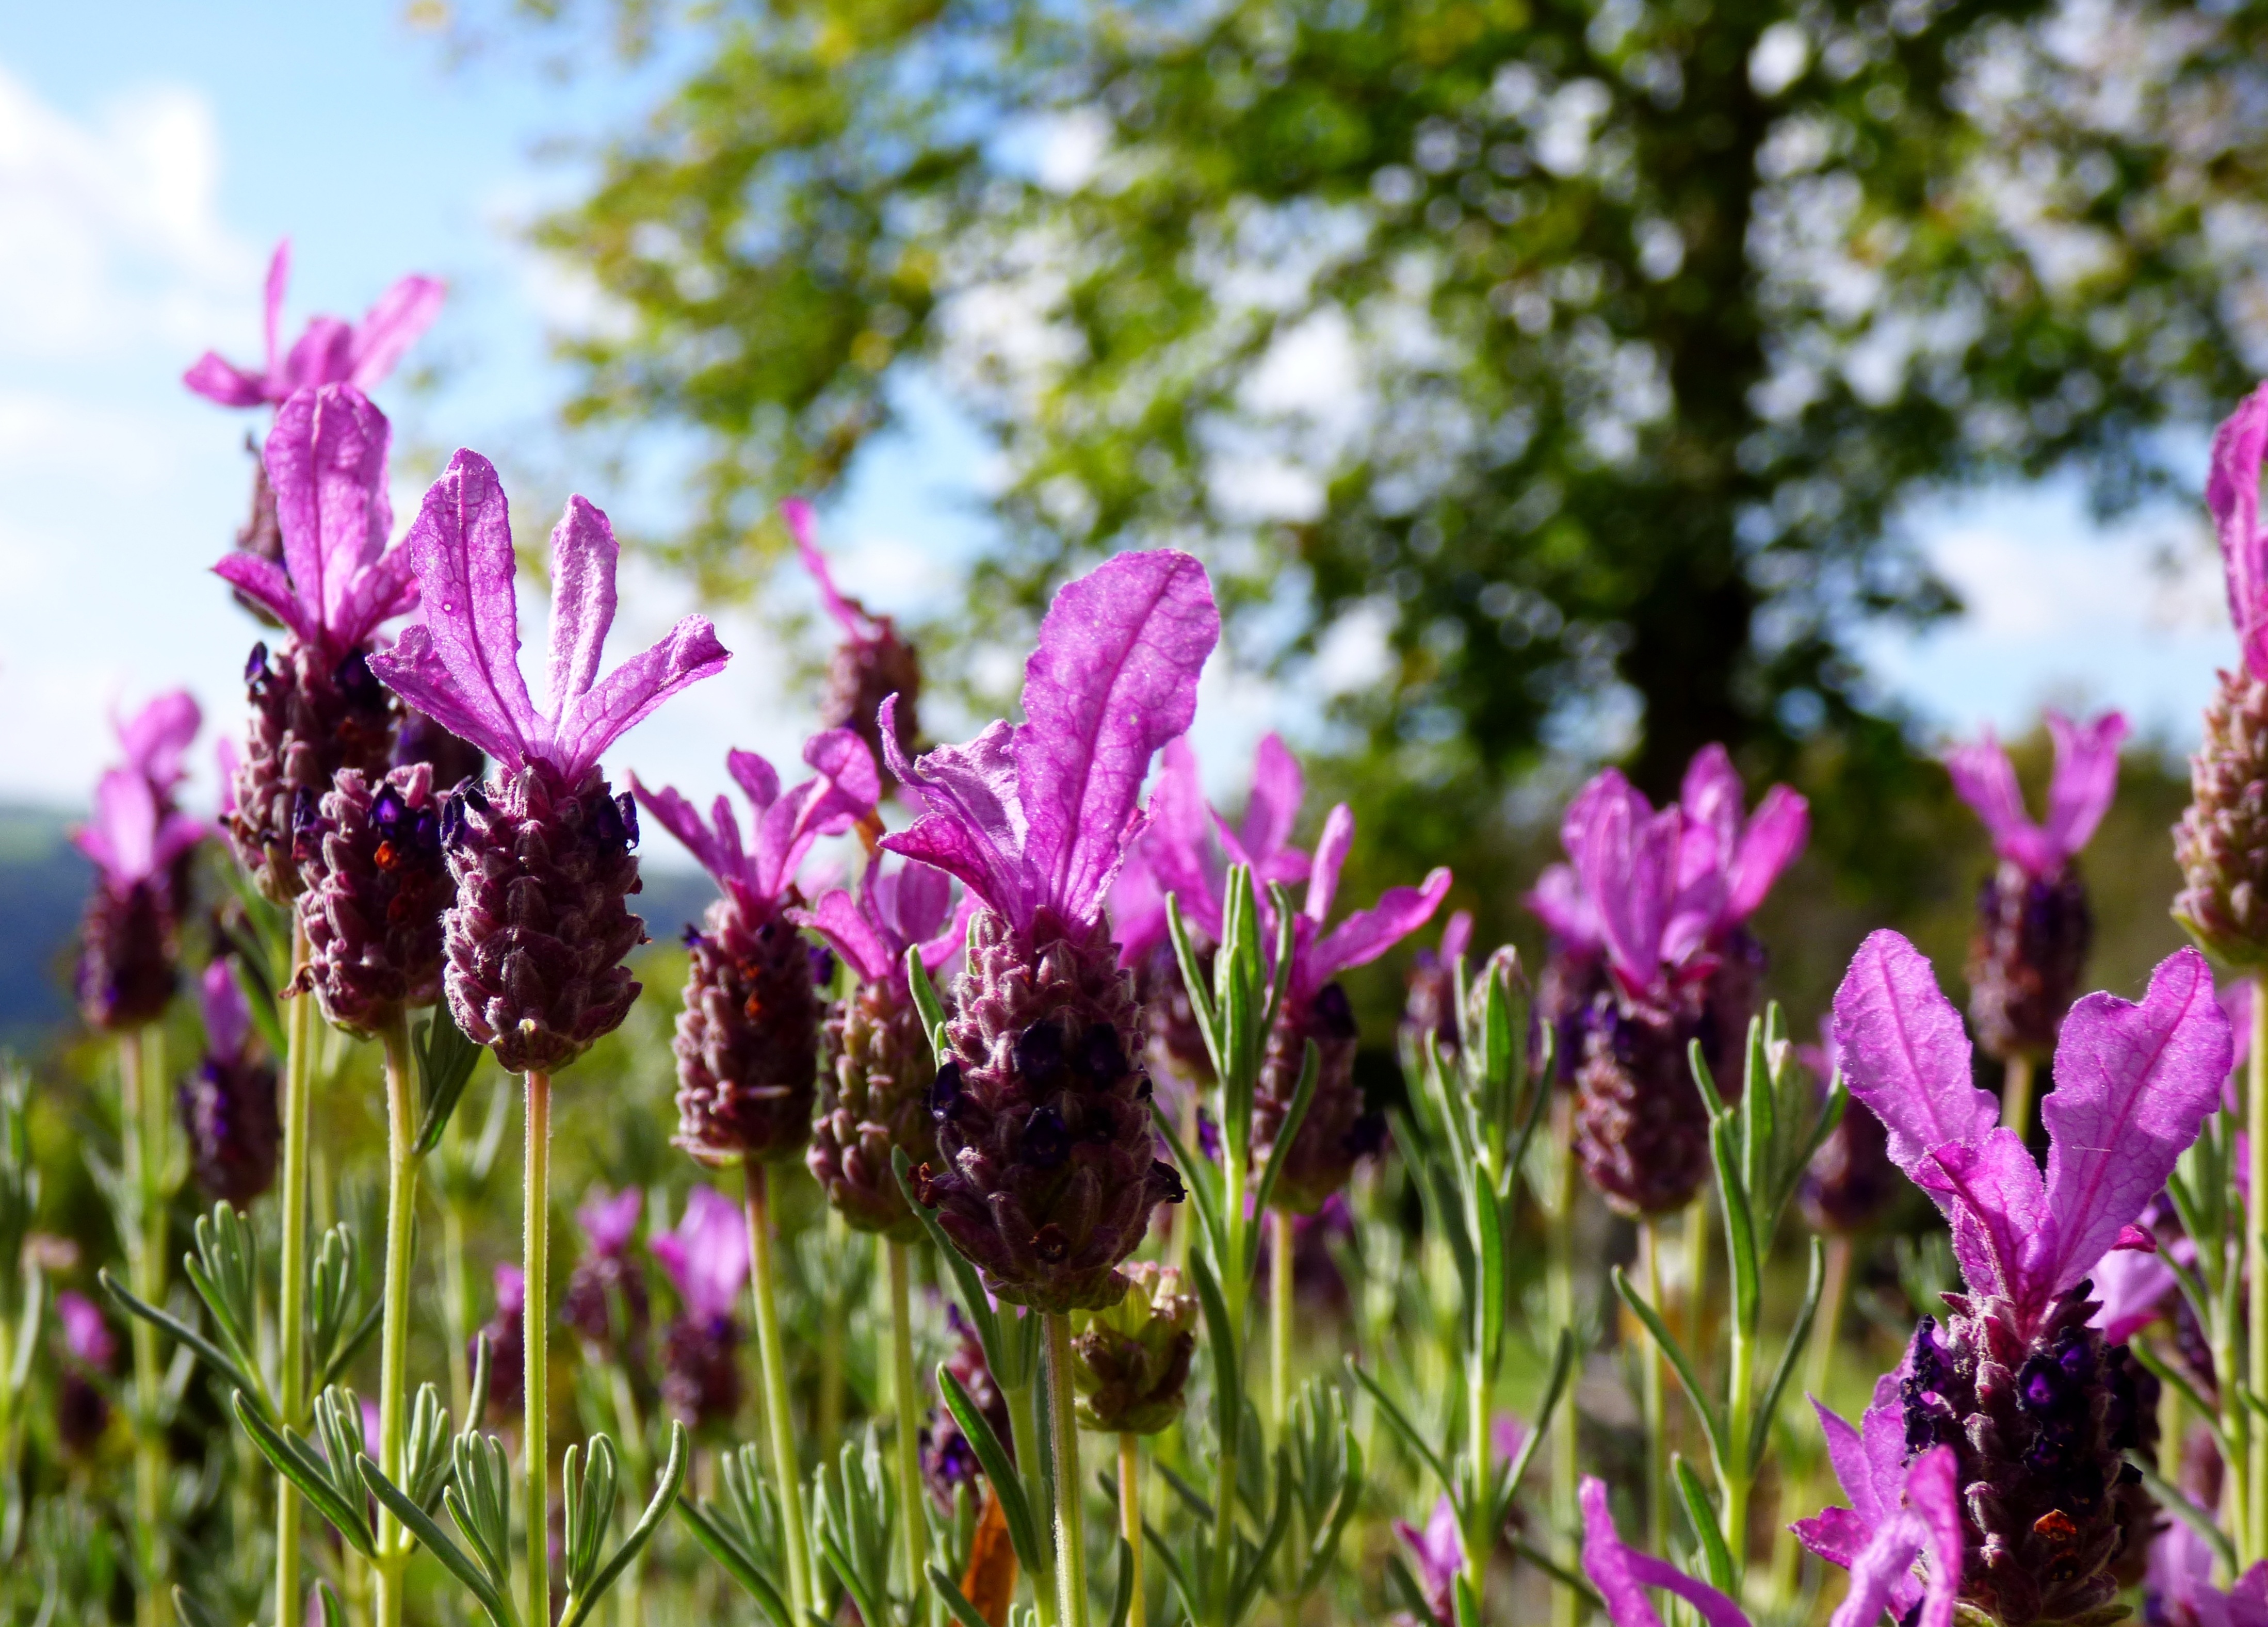
nature, grass, blossom, plant, meadow, prairie, flower, botany, garden, flora, lavender, wildflower, flowers, macro photography, flowering plant, land plant, english lavender, french lavender